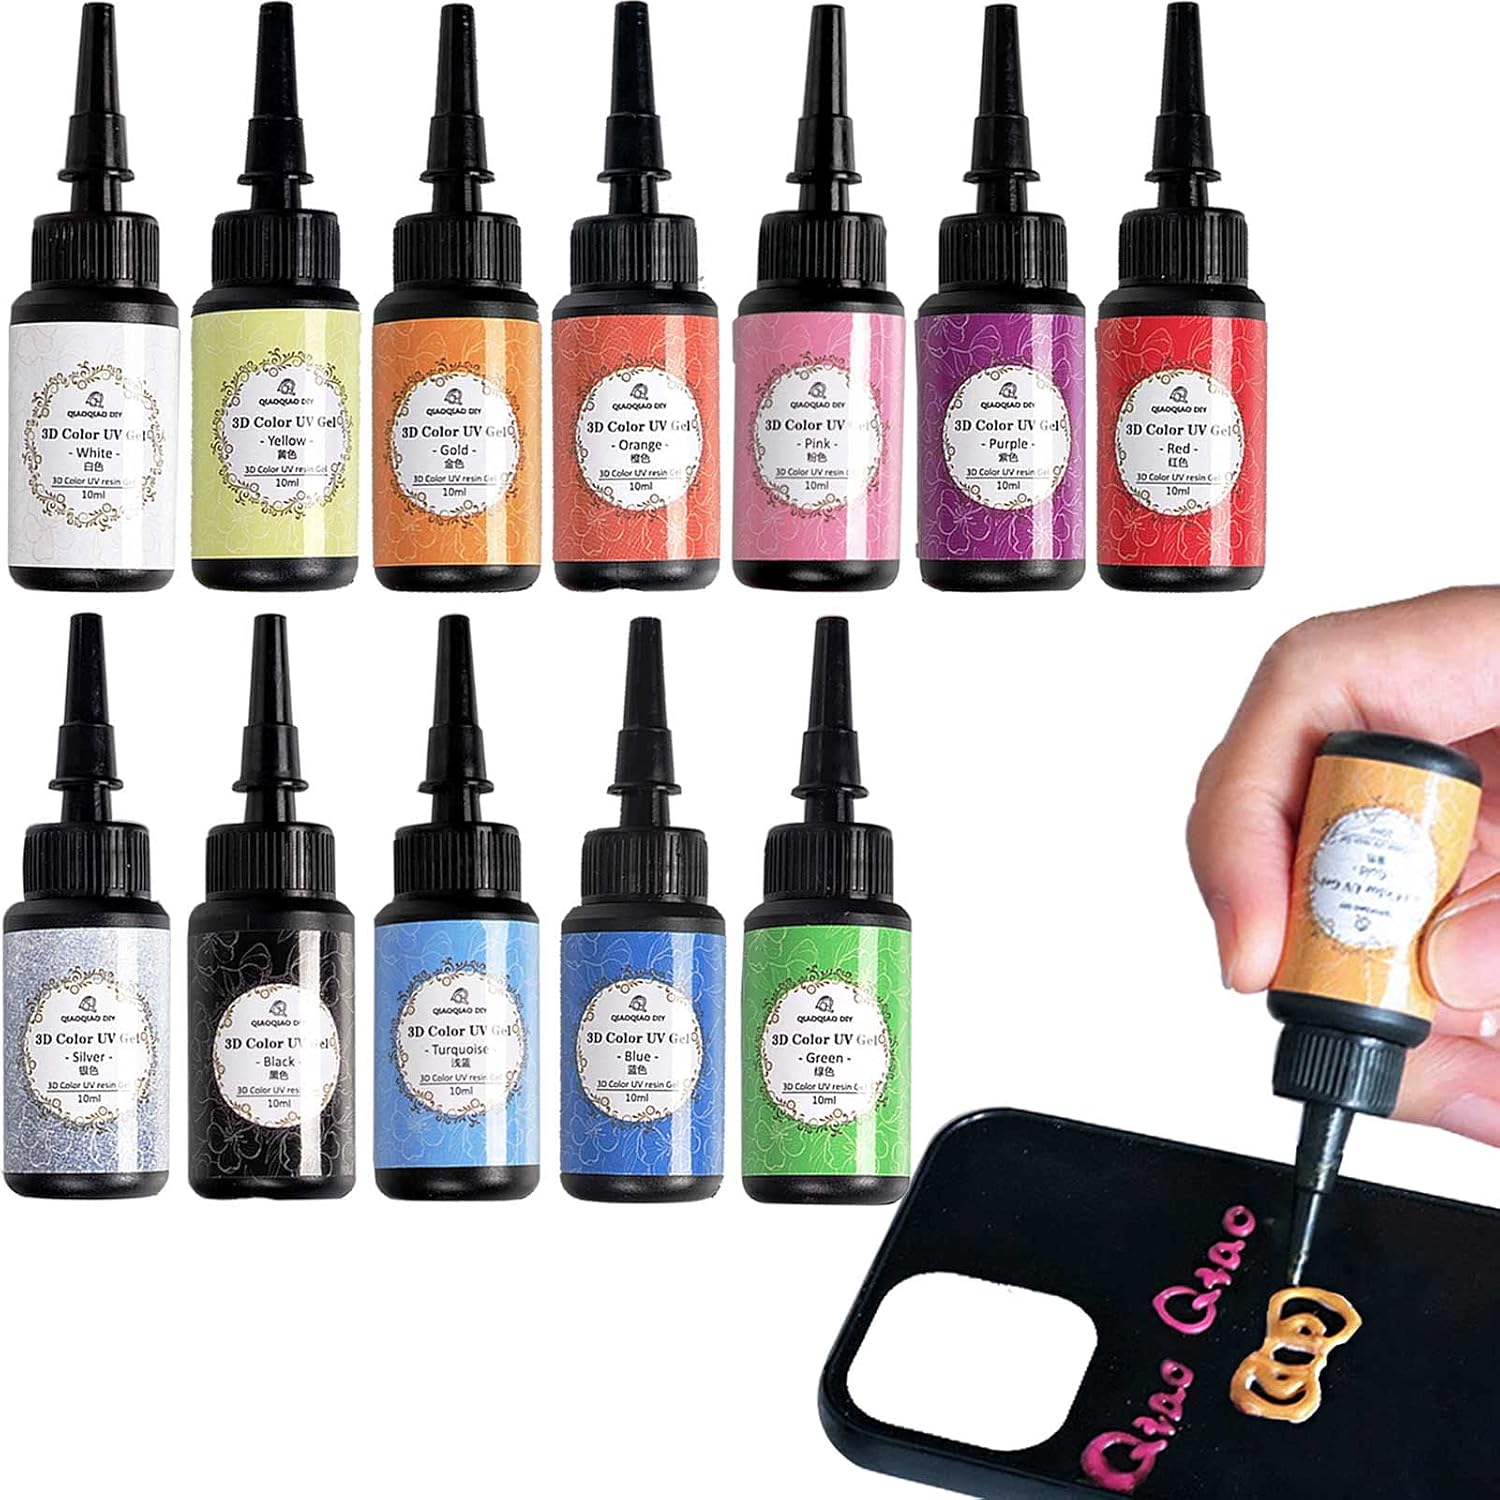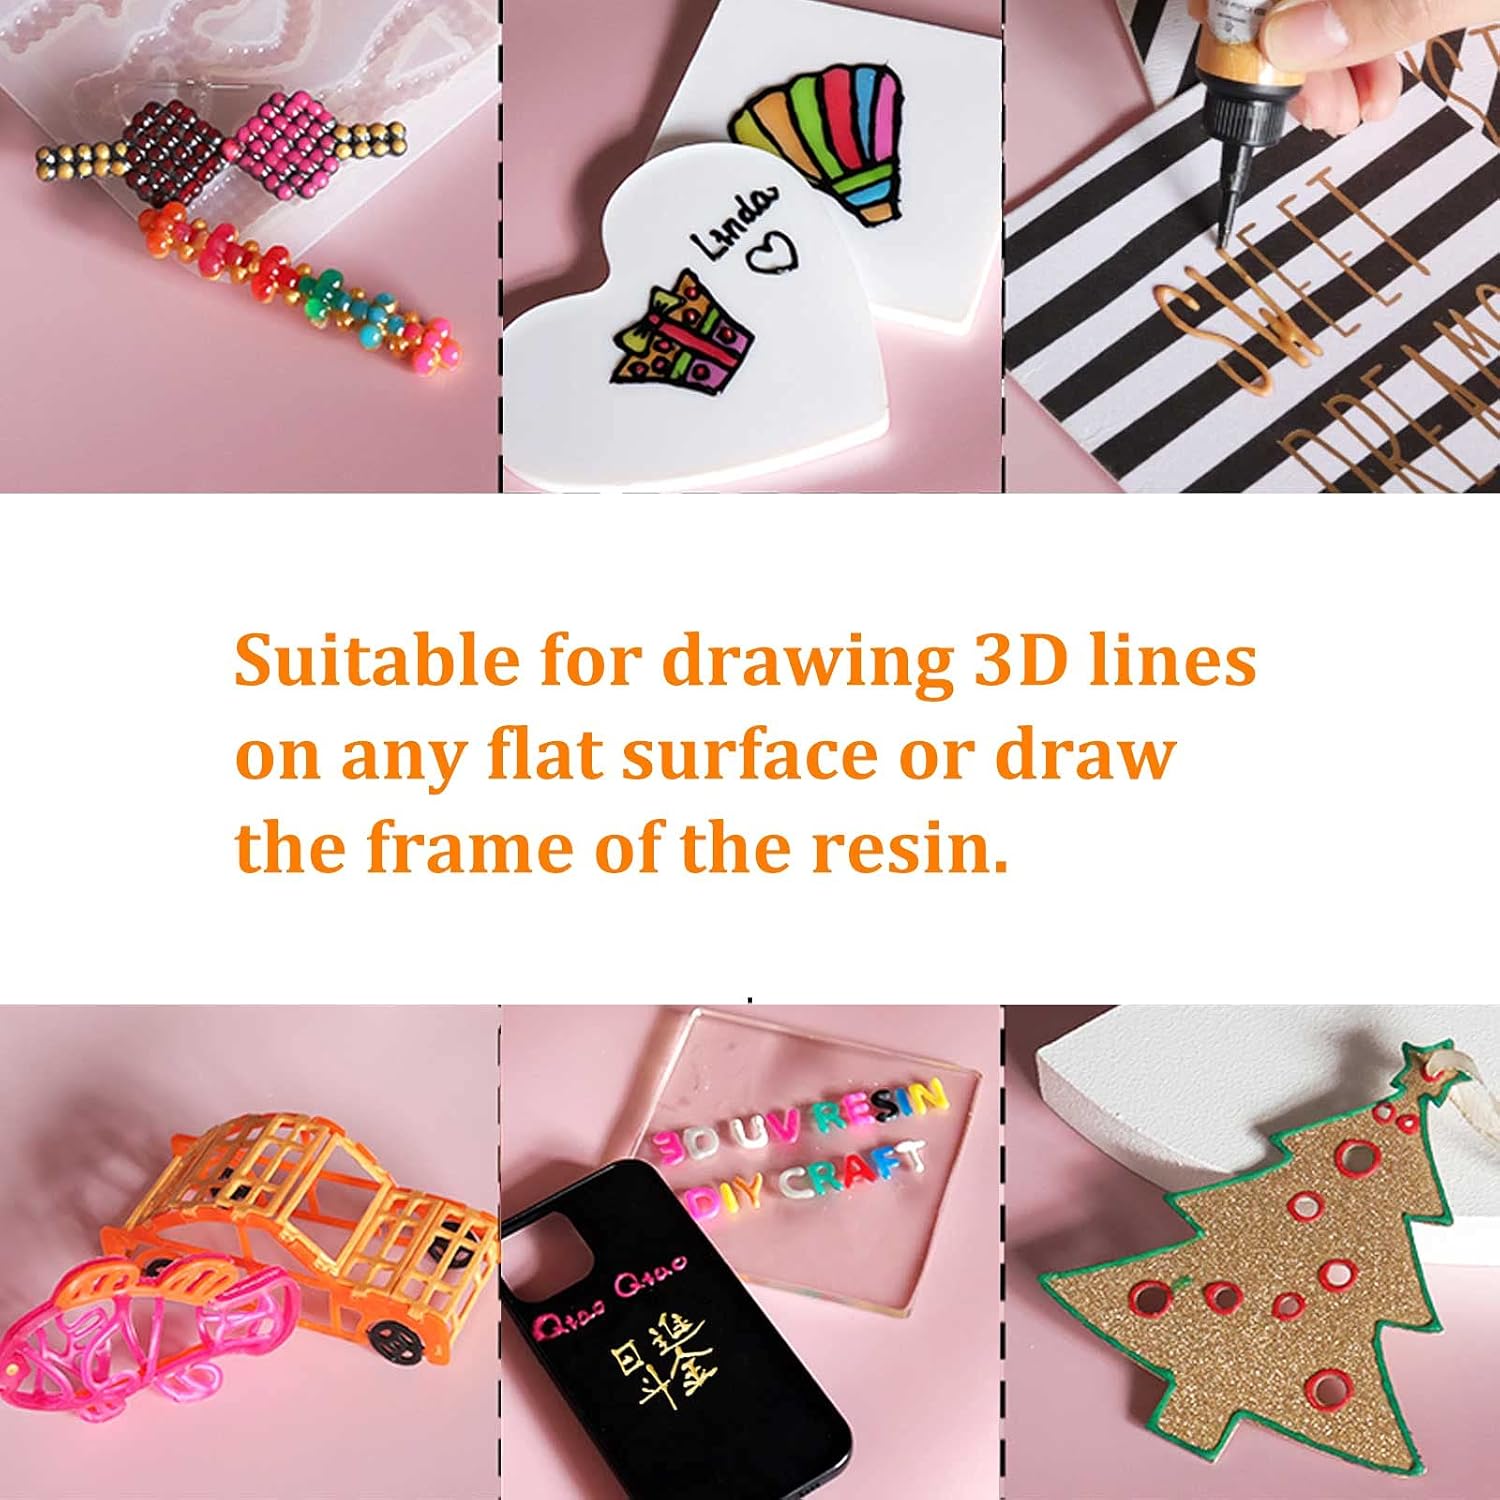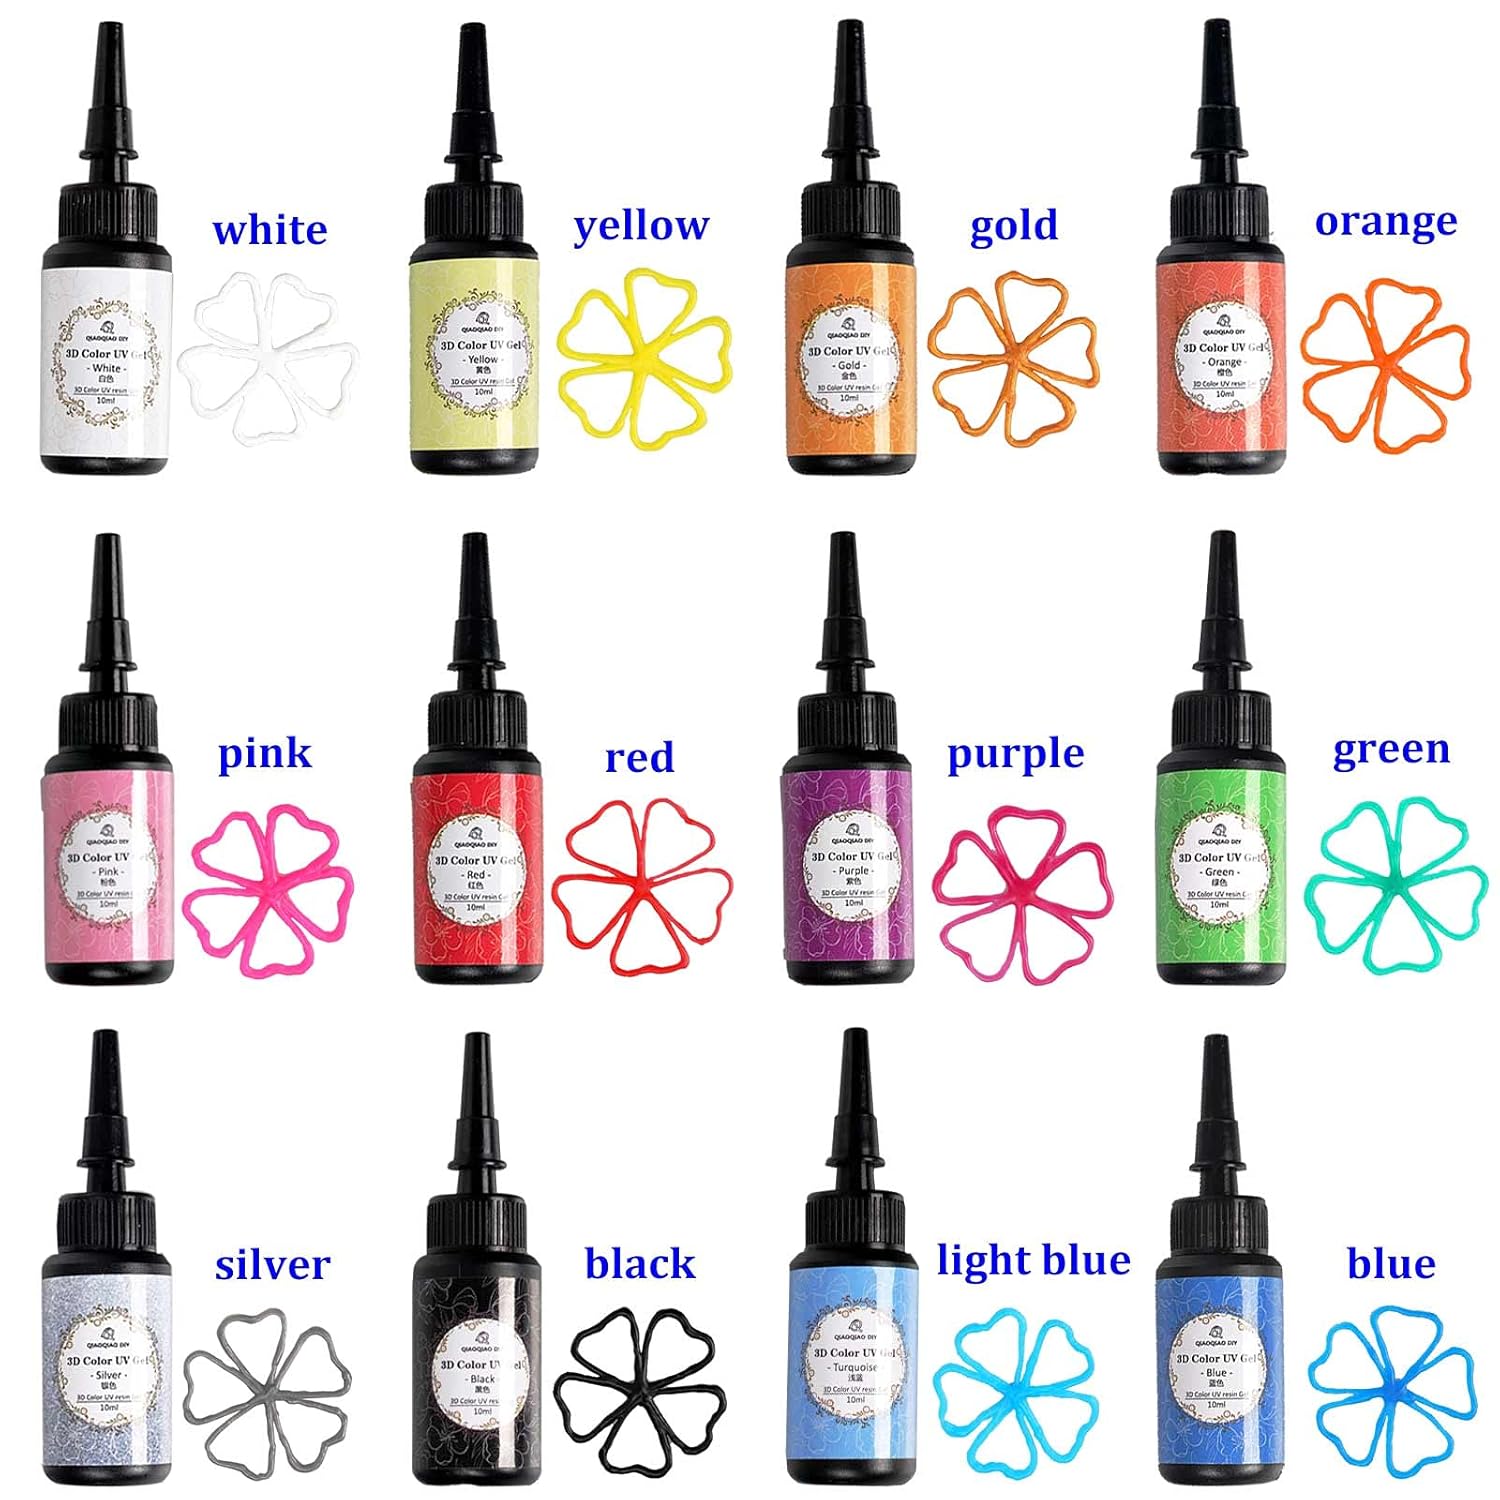
QIAO QIAO DIY Colored 3D UV Resin Line Drawing Pen, 1mm Nozzle, 12 Solid Colors, for Making Jewelries, Decorating Phone Case and More
Category: Industrial & Scientific
QIAO QIAO DIY Colored 3D UV Resin Line Drawing Pen Function: Draw 3D lines on flat surface such as phone case, wooden board, and more. or Used with UV Resin together. Draw the frame of the resin, and then put in UV resin. 12 Colors: White, silver, yellow, gold, orange, pink, purple, red, green, black, light blue, blue (10ml each color)
Features: This is 3D UV Resin Line Drawing Pen, instead of Colored UV Resin. No need molds. | It can be used to draw 3D lines on flat surface such as phone case, wooden board, and more. | Also, it can be used with UV Resin together. Draw the frame of the resin, and then put in UV resin. | 12 kinds of colors: White, silver, yellow, gold, orange, pink, purple, red, green, black, light blue, blue. 10ml of each color. | Made of safe and non-toxic material. 1mm pointed nozzle is convenient for you to control the flow while drawing.